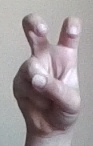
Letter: toot